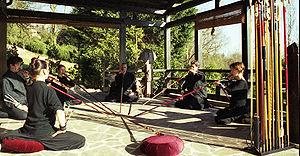
Zen-Dojo-Sarbacana (Paris) (Musique des sarbacanes Sarbacana)
Le Sarbacana est une technique, inventée en 1991 par Michel-Laurent Dioptaz qui utilise la sarbacane comme instrument d’exploration et de développement des capacités d’attention et de prise de décision par la conscience du souffle. La sarbacane y est perçue comme le prolongement naturel de la colonne de souffle et considérée comme une trachée à l’extérieur du corps. Vécue comme une Gestalt participant du schéma corporel, la sarbacane, devient vecteur de compréhension, d’entraînement et de maîtrise des processus de la conscience liés aux processus de la respiration.